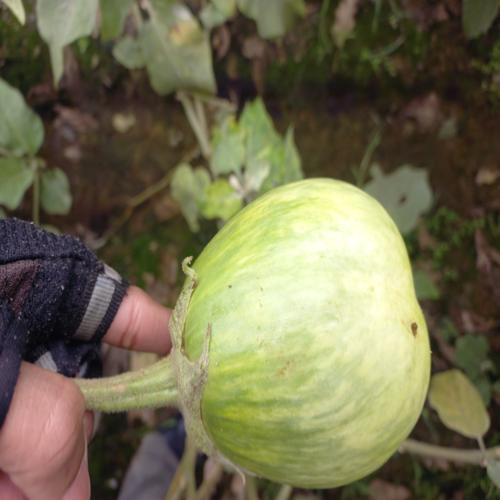
Label: Healty Brinjal